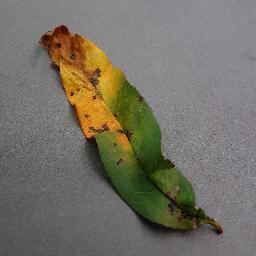
Label: Peach___Bacterial_spot